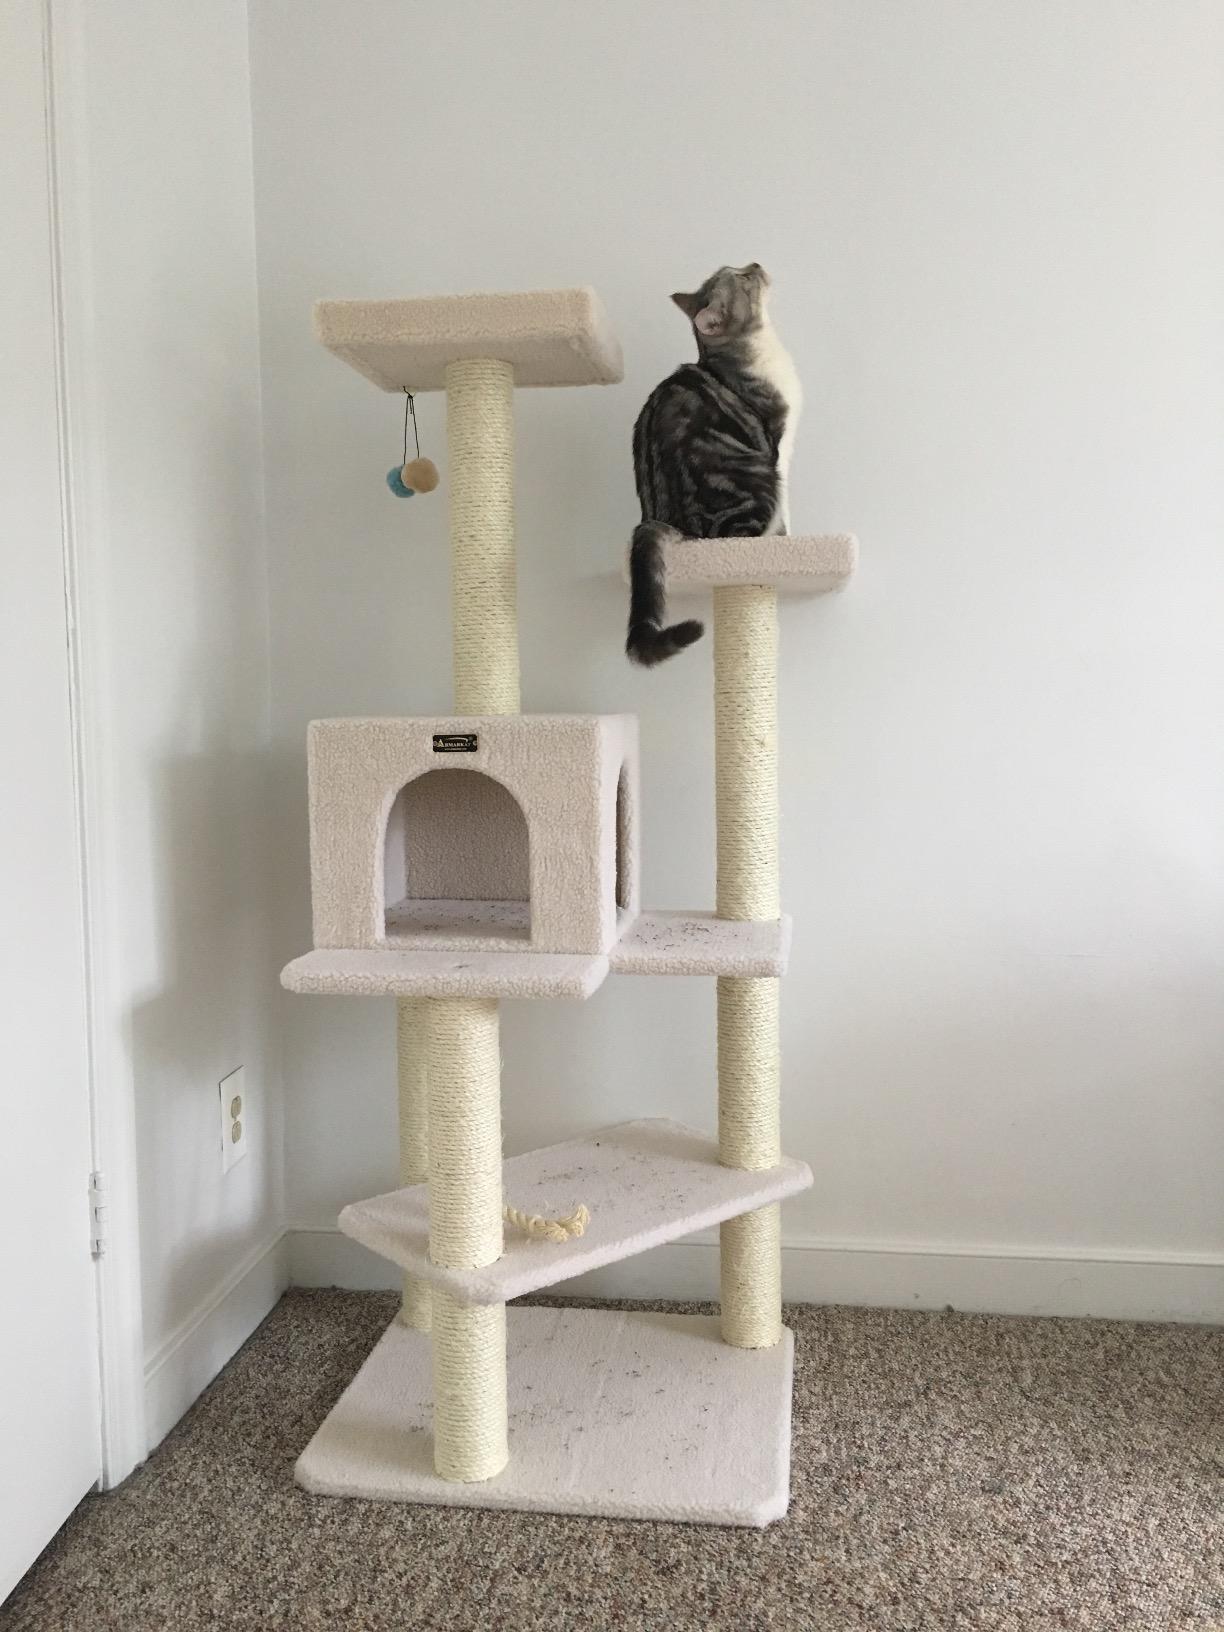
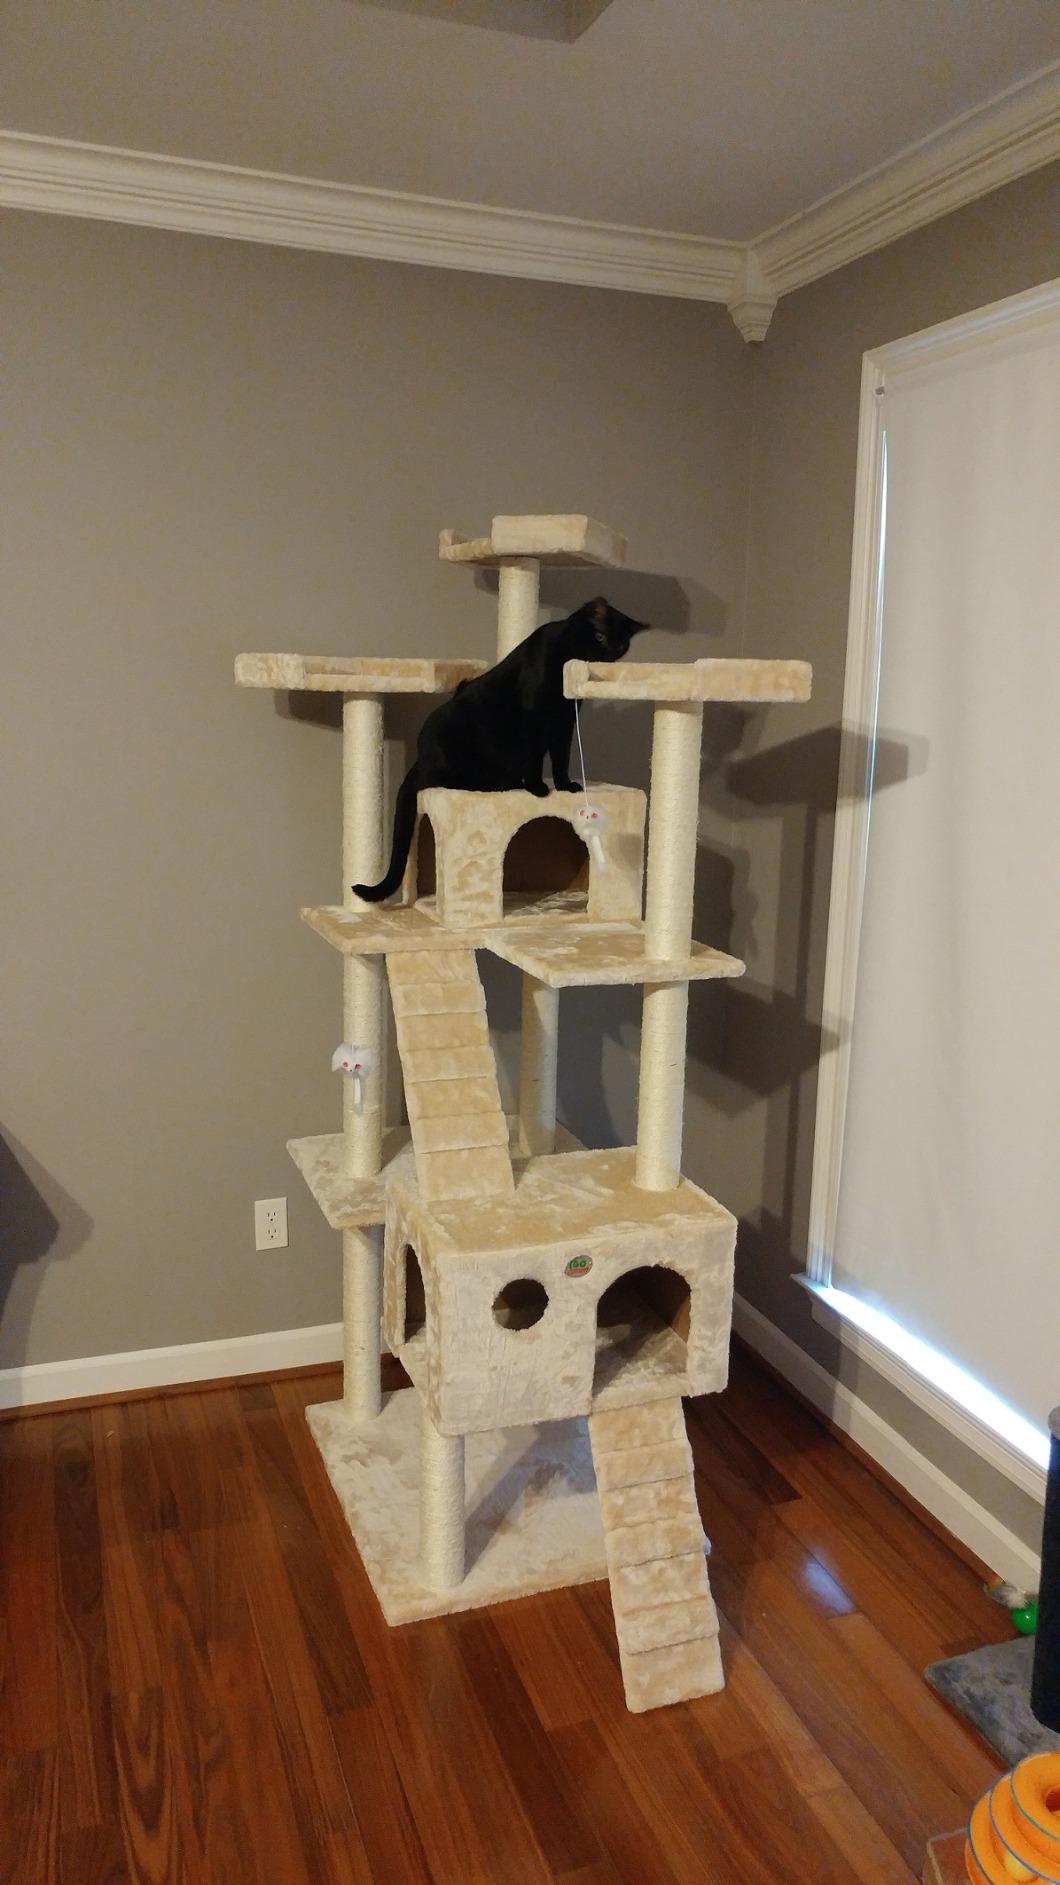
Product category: items_cat tree
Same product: no